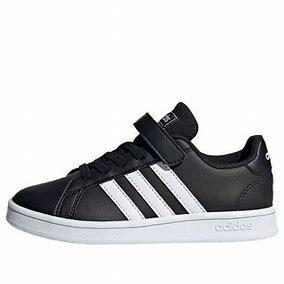
Brand: adidas
Model: neo Adidas NEO Grand Court